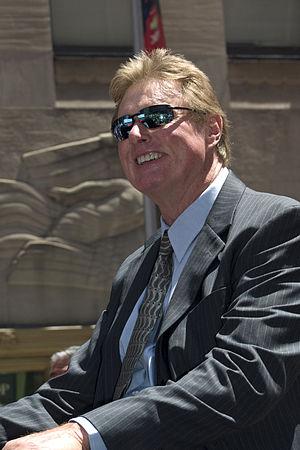
Steven Norman Carlton est un ancien lanceur des Ligues majeures de baseball. Durant sa carrière de 24 saisons, le gaucher s'est illustré principalement avec les Cardinals de Saint-Louis et les Phillies de Philadelphie. Il est membre du temple de la renommée du baseball depuis 1994.